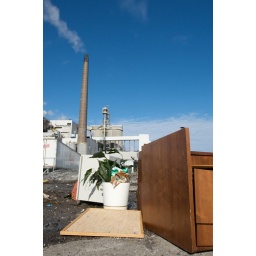
office junk sitting in the middle of a parking lot.